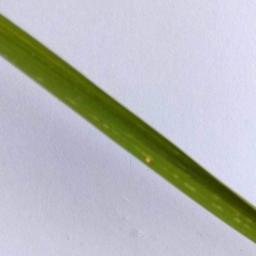
Label: Rice___Leaf_Blast